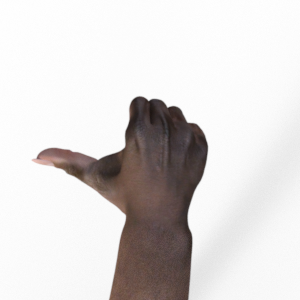
Label: rock